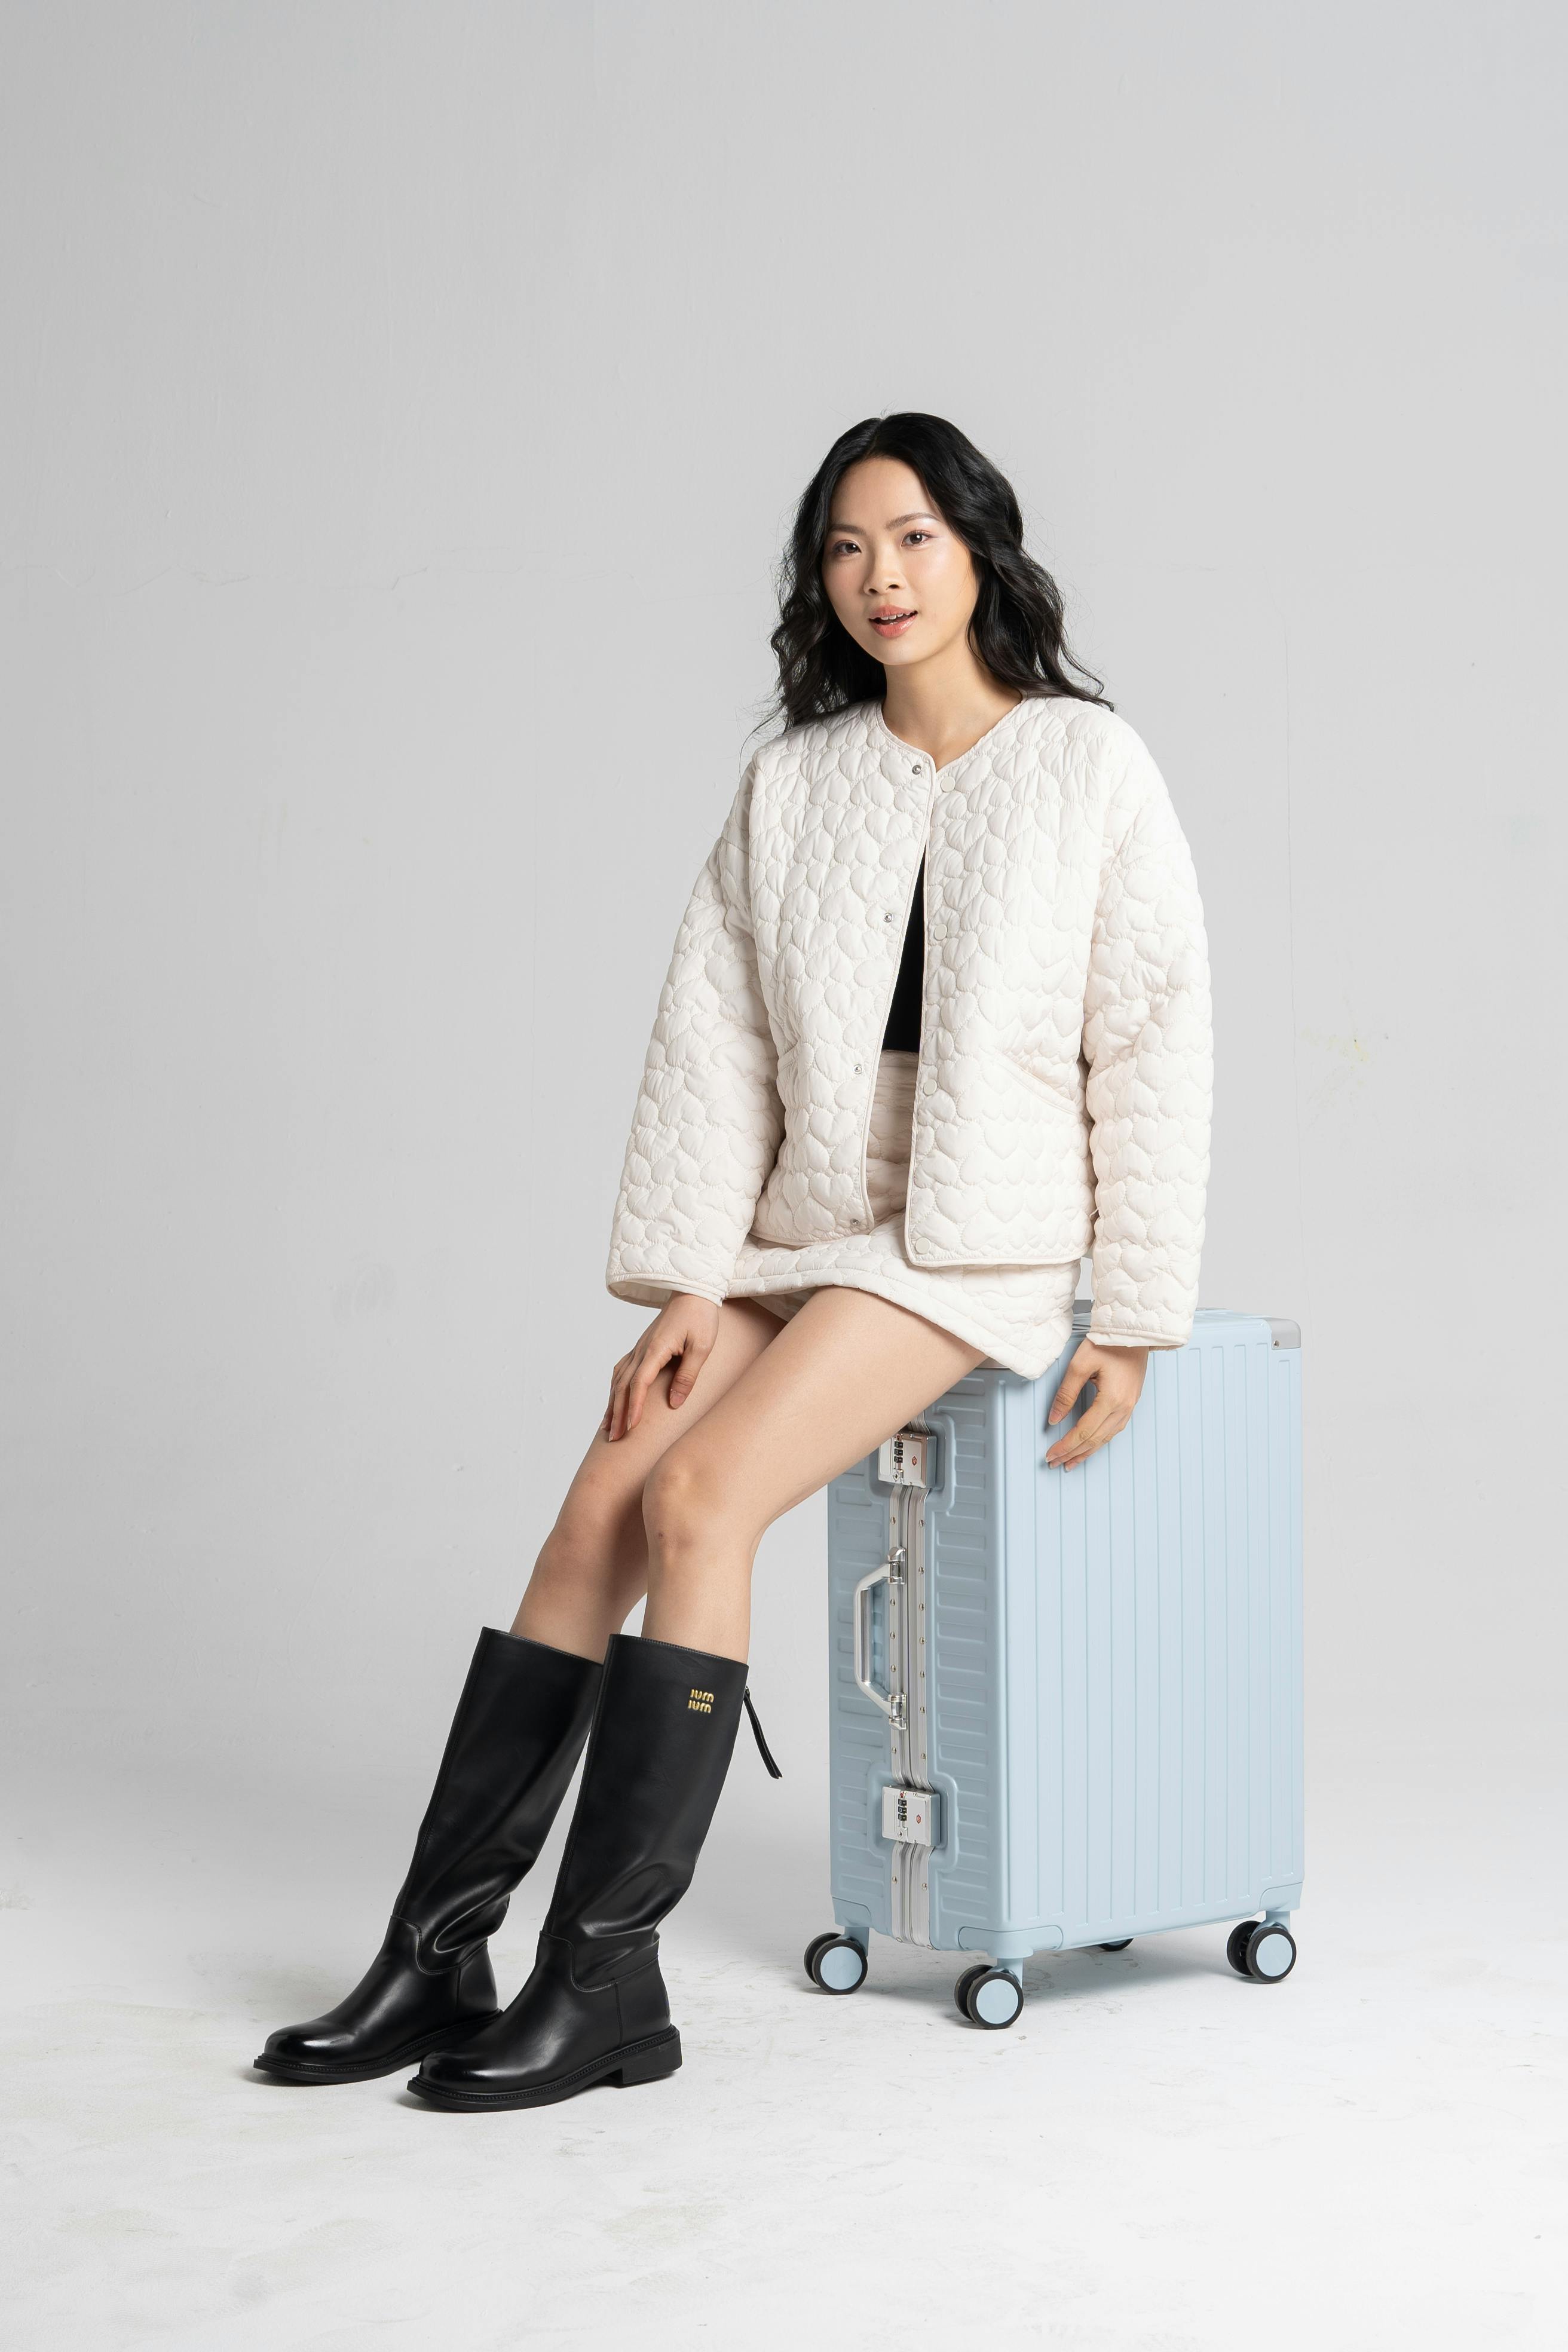
woman, fashion, bag, collar, luggage bags, winter, fashion design, fur, model, handbag